2013 Saskatchewan New Democratic Party leadership election

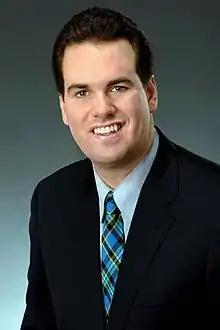
Erin Weir

EconomistFormer President and Vice-President of the Saskatchewan Young New DemocratsFederal NDP candidate in Wascana during the 2004 election.Weir withdrew from the race on February 20, 2013 and endorsed Ryan Meili.